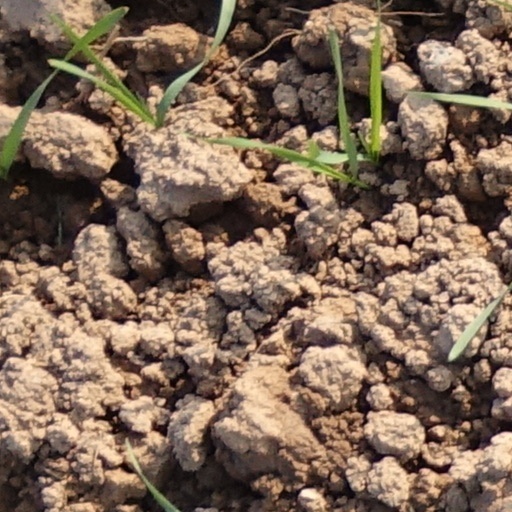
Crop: wheat